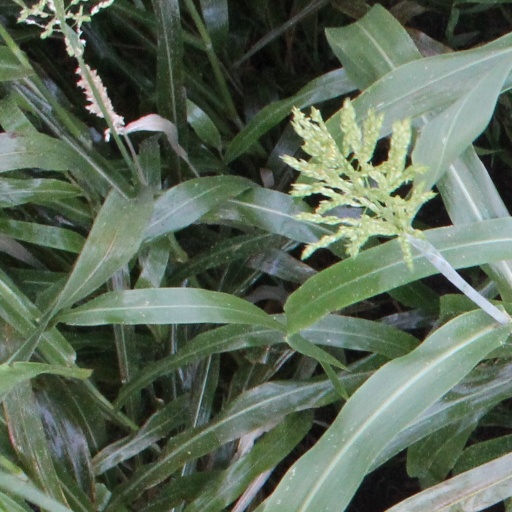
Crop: sorghum